Royal Small Arms Factory

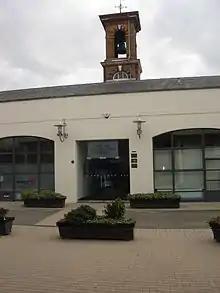
The RSAF Interpretation centre

Local government boundary changes meant that the majority of the site was now within the London Borough of Enfield. The necessary outline planning permissions were obtained for site redevelopment, making closure of the site attractive to its new owners.